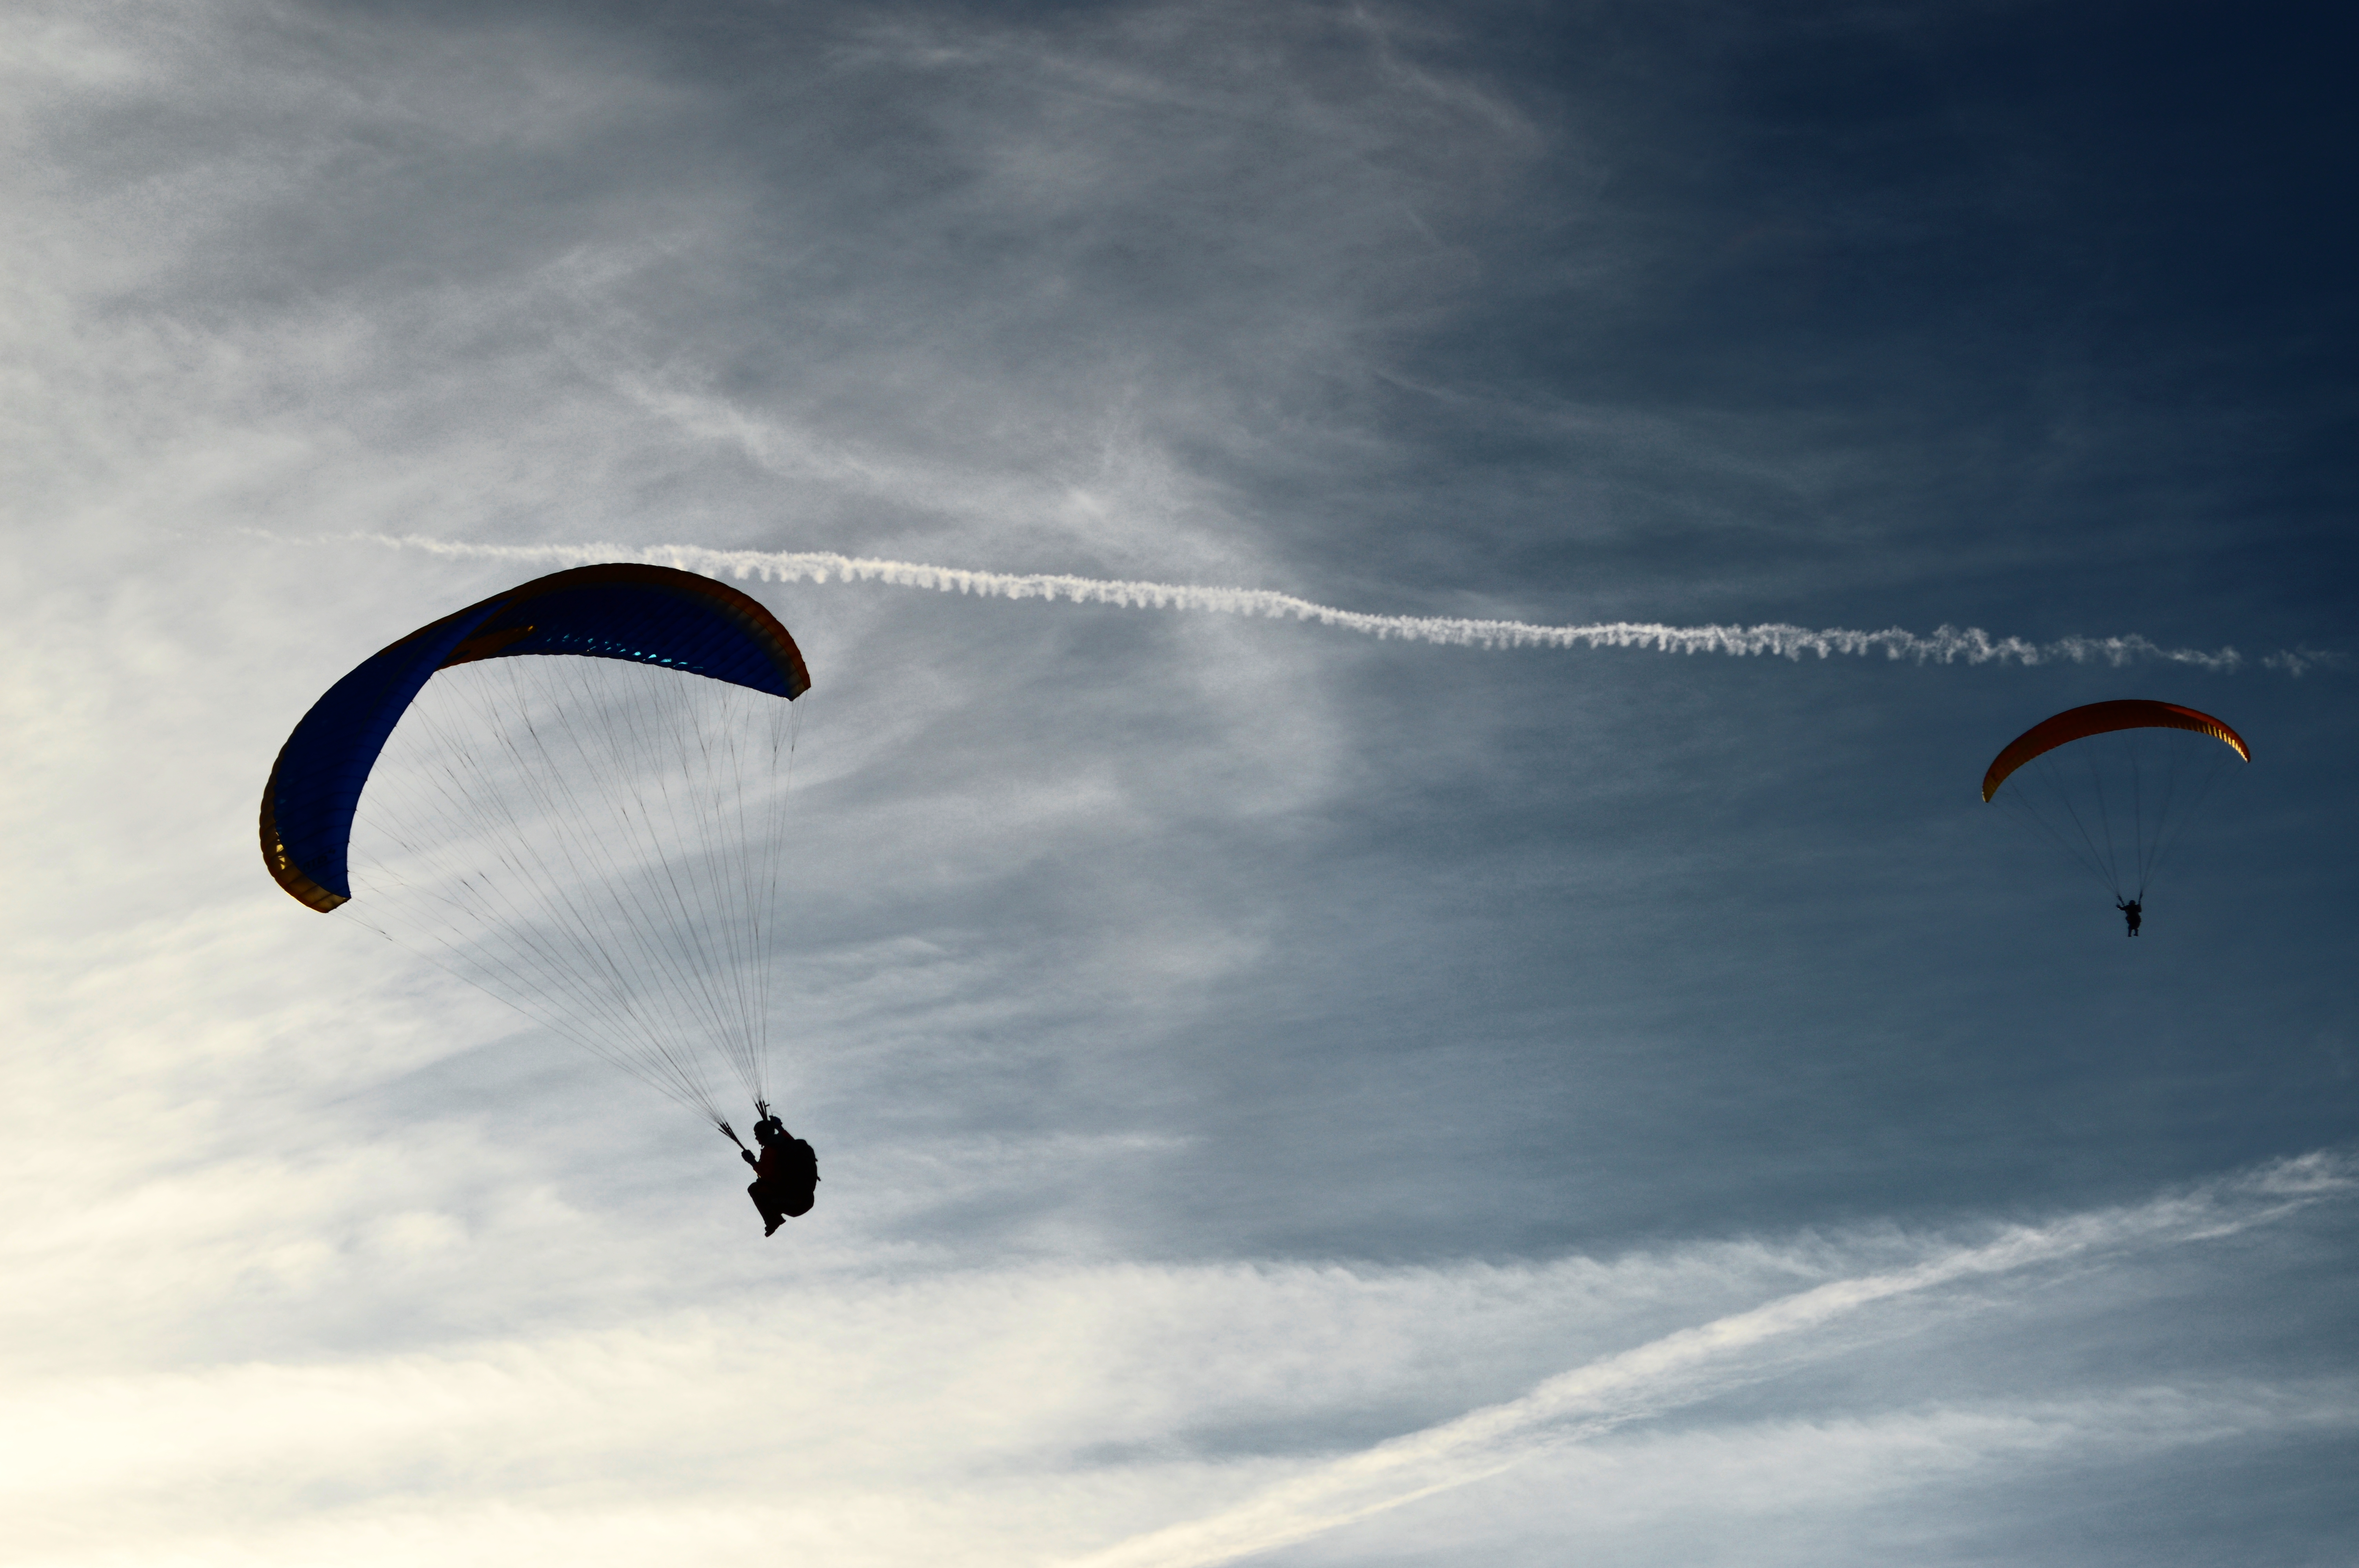
wing, cloud, sky, flying, flight, extreme sport, parachute, paragliding, paraglide, sports, parachuting, air sports, atmosphere of earth, windsports